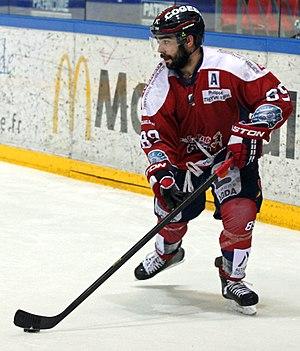
Toby Lafrance le 08/10/2013 lors du match de Coupe de la Ligue face à Briançon (Grenoble-Briançon: 8-2)
Toby Lafrance est un joueur professionnel canadien de hockey sur glace.